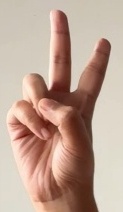
ASL sign: V